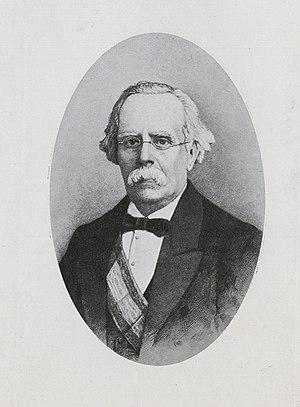
Antonio García Gutiérrez était un poète et dramaturge romantique espagnol, auteur de nombreux drames dont Le Trouvère qui connut un grand succès. Ses comédies et ses œuvres lyriques sont considérées comme mineures.
Giuseppe Fortunino Francesco Verdi [dʒuˈzɛppe fortuˈninoː franˈt͡ʃesko ˈverdi], né Joseph Fortunin François Verdi le 10 octobre 1813 à Roncole et mort le 27 janvier 1901 à Milan, est un compositeur romantique italien. Son œuvre, composée essentiellement d’opéras, unissant le pouvoir mélodique à la profondeur psychologique et légendaire, est l'une des plus importantes de toute l'histoire du théâtre musical.